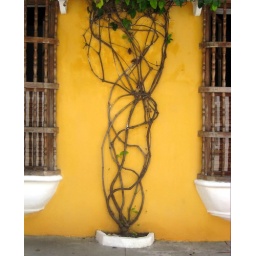
A network of mature vines climbs the wall of a house in Cartagena.